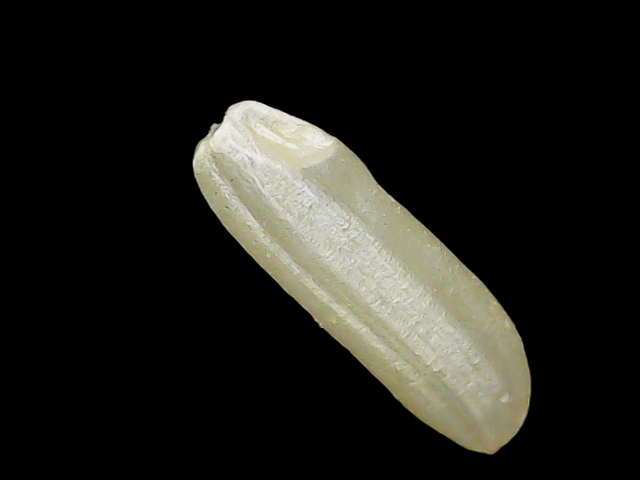
Rice variety: Binadhan26